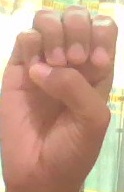
ASL sign: E